Shofetim (parashah)

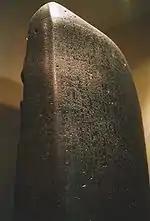
Hammurabi's Code (at The Louvre)

The Code of Hammurabi contained precursors of the law of "an eye for an eye" in Deuteronomy 19:16–21. The Code of Hammurabi provided that if a man destroyed the eye of another man, they were to destroy his eye. If one broke a man's bone, they were to break his bone. If one destroyed the eye of a commoner or broke the bone of a commoner, he was to pay one mina of silver. If one destroyed the eye of a slave or broke a bone of a slave, he was to pay one-half the slave's price. If a man knocked out a tooth of a man of his own rank, they were to knock out his tooth. If one knocked out a tooth of a commoner, he was to pay one-third of a mina of silver. If a man struck a man's daughter and brought about a miscarriage, he was to pay 10 shekels of silver for her miscarriage. If the woman died, they were to put the man's daughter to death. If a man struck the daughter of a commoner and brought about a miscarriage, he was to pay five shekels of silver. If the woman died, he was to pay one-half of a mina of silver. If he struck a man's female slave and brought about a miscarriage, he was to pay two shekels of silver. If the female slave died, he was to pay one-third of a mina of silver.